György Cziffra

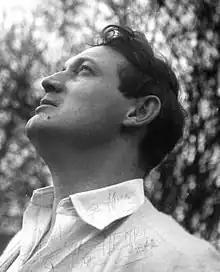
Cziffra in 1962

Hungary was allied with the Axis during the Second World War. Cziffra had just married his wife Soleilka, who was pregnant when he entered military training. His unit was sent to the Russian front; however he was captured by Russian partisans and held as a prisoner of war. After the war, he earned a living playing in Budapest bars and clubs, touring with a European jazz band from 1947 to 1950 and earning recognition as a superb jazz pianist and virtuoso.